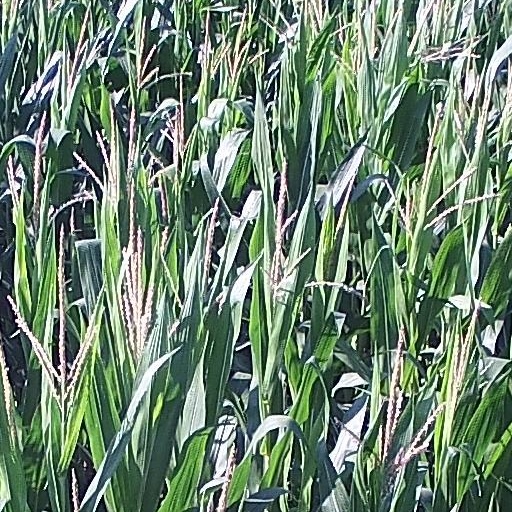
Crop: maize; corn